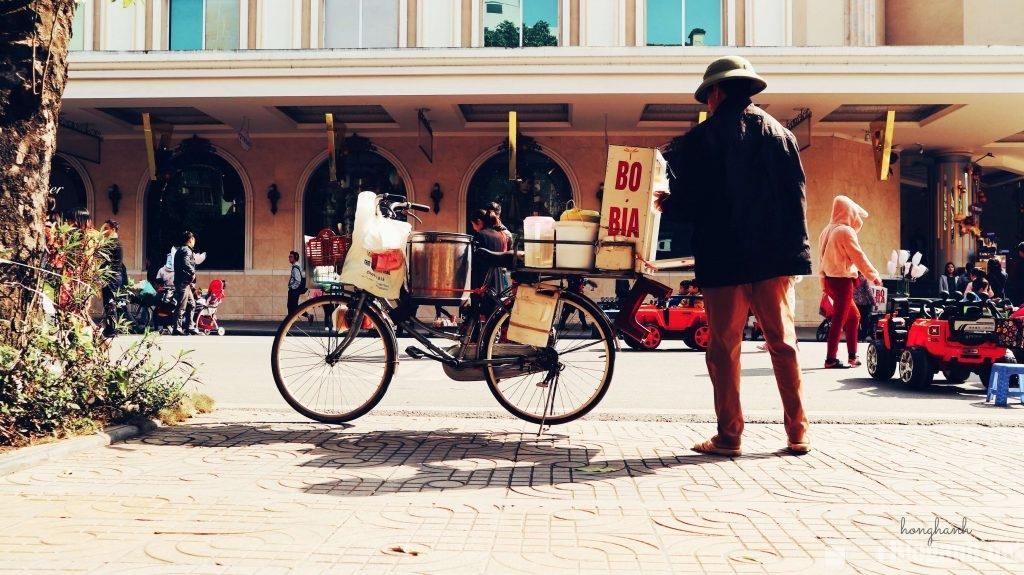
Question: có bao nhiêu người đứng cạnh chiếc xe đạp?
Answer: có một người đứng cạnh chiếc xe đạp